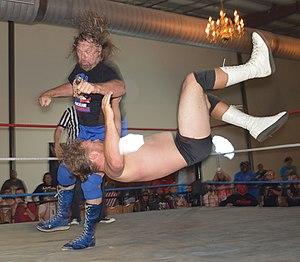
Jim Duggan exécute un Patriot Lariat, sa prise de finition.